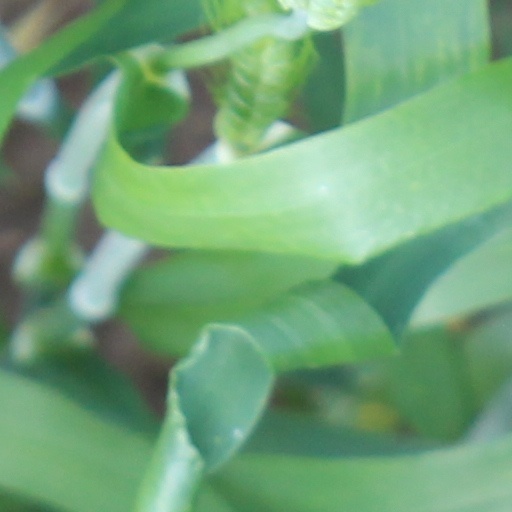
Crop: wheat